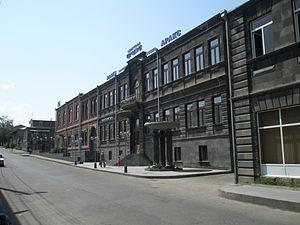
Gyumri ou Gumri est la capitale et la principale ville du marz de Shirak, dans le nord-ouest de l'Arménie. Avec 146 969 habitants en 2008, elle est la deuxième ville de l'Arménie après la capitale Erevan.